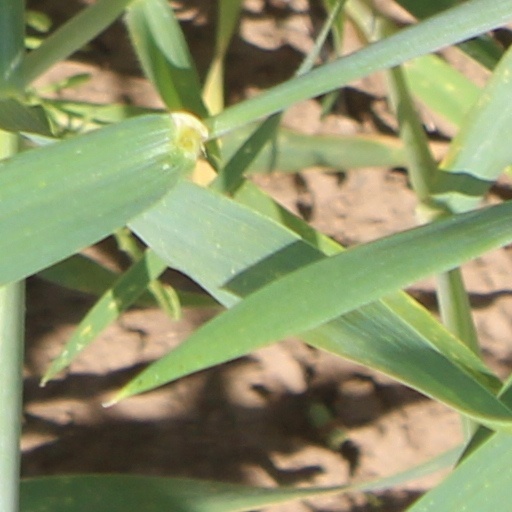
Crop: wheat